Overhead camshaft engine

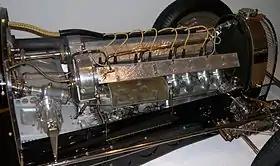
1933 Bugatti Type 59 straight-eight grand prix racing engine

During World War I, both the Allied and Central Powers; specifically those of the German Empire's "Luftstreitkräfte" air forces, sought to quickly apply the overhead camshaft technology of motor racing engines to military aircraft engines. The SOHC engine from the "Mercedes 18/100 GP" car (which won the 1914 French Grand Prix) became the starting point for both Mercedes' and Rolls-Royce's aircraft engines. Mercedes created a series of six-cylinder engines which culminated in the Mercedes D.III. Rolls-Royce reversed-engineered the Mercedes cylinder head design based on a racing car left in England at the beginning of the war, leading to the Rolls-Royce Eagle V12 engine. Other SOHC designs included the Spanish Hispano-Suiza 8 V8 engine (with a fully enclosed-drivetrain), the American Liberty L-12 V12 engine, which closely followed the later Mercedes D.IIIa design's partly-exposed SOHC valvetrain design; and the Max Friz-designed; German BMW IIIa straight-six engine. The DOHC Napier Lion W12 engine was built in Great Britain beginning in 1918.